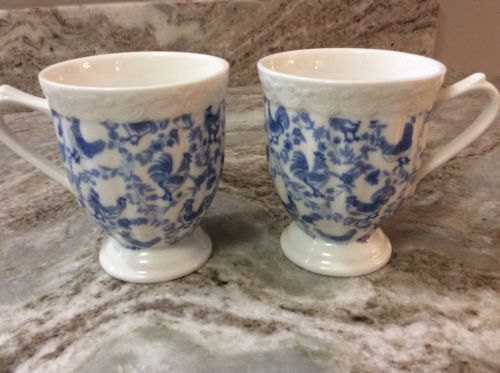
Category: mug